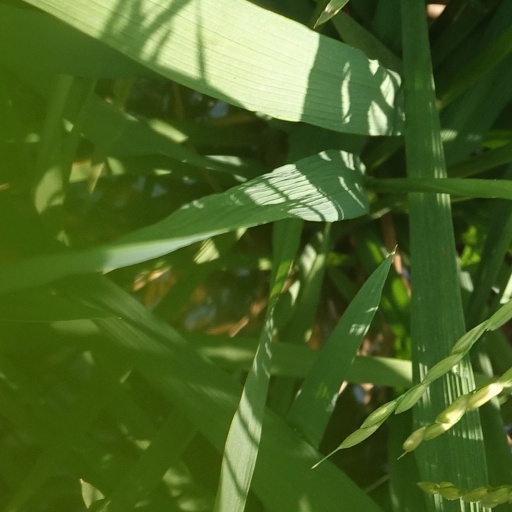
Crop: rice